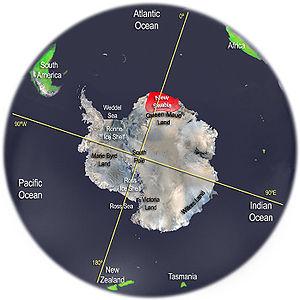
Nouvelle-Souabe est une zone de l'Antarctique d'une superficie de 600 000 km² comprise entre la longitude 20°E et 10°O revendiquée par l’Allemagne nazie et située sur la terre de la Reine-Maud, revendiquée par la Norvège. la Nouvelle-Souabe a été explorée par l'Allemagne au début de l'année 1939 et nommée d'après le navire de l'expédition, le Schwabenland, lui-même nommé d'après la région allemande de Souabe.